Second Australian Imperial Force in the United Kingdom

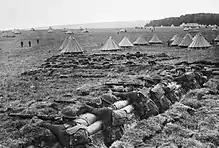
Troops of the 2/10th Battalion training during June 1940

On 1 May, Anthony Eden, the British Secretary of State for Dominion Affairs, sent the Australian Government a cable proposing that both convoys be diverted to the UK. Eden justified his proposal on the grounds of the undesirability of sending convoys past Italian naval bases in the Red Sea due to the risk of attack, and the possibility of it becoming difficult to send supplies from the UK to equip units in the Middle East. In response, the Australian Government directed that Convoy US 2 be held at Colombo and US 3 at Fremantle until it received advice on the war situation from the British and Australian Chiefs of Staff. The government had a strong preference for the AIF to be concentrated in one place, so it could fight under Australian command. The Australian Chiefs of Staff initially supported the proposal to send both convoys to the UK on the grounds that it would result in the brigades being deployed to the main theatre of war, would ease the problems associated with equipping these units and would encourage volunteers for another AIF division which was being formed at the time. However, on 4 May the British Chiefs of Staff recommended that both convoys proceed to the Middle East. The Australian Chiefs of Staff subsequently endorsed this position. As a result, on 8 May the Australian Government directed the convoys to continue to the Middle East. Convoy US 2 arrived in Egypt on 18 May.